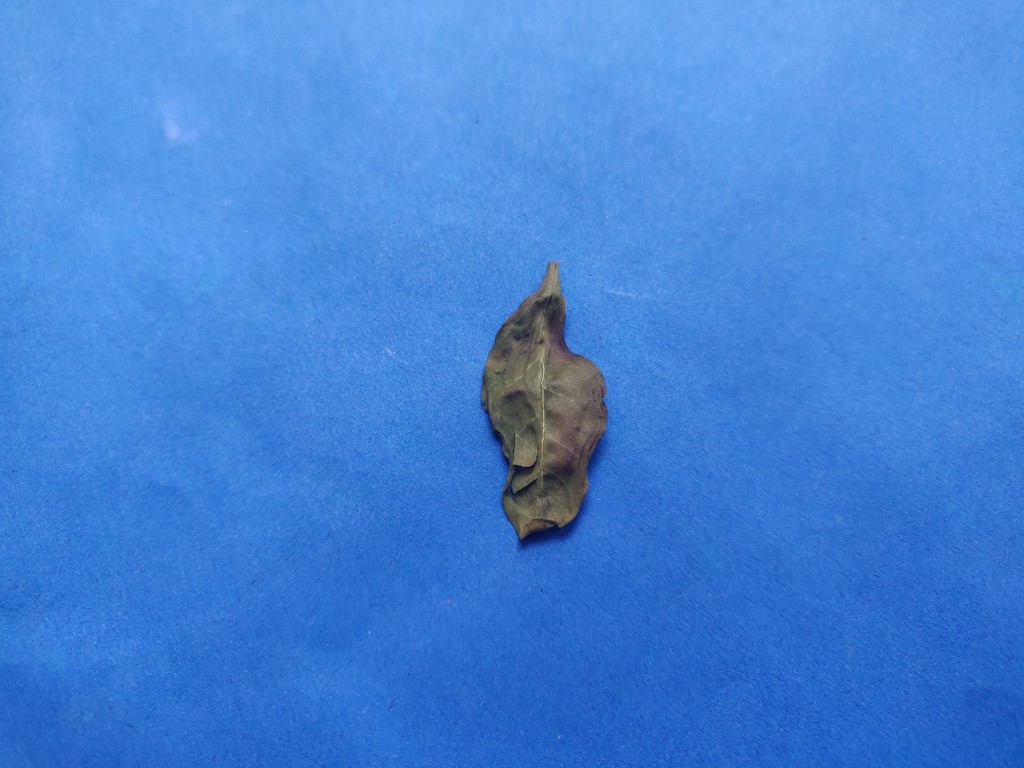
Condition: Dried
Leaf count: single
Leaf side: unknown